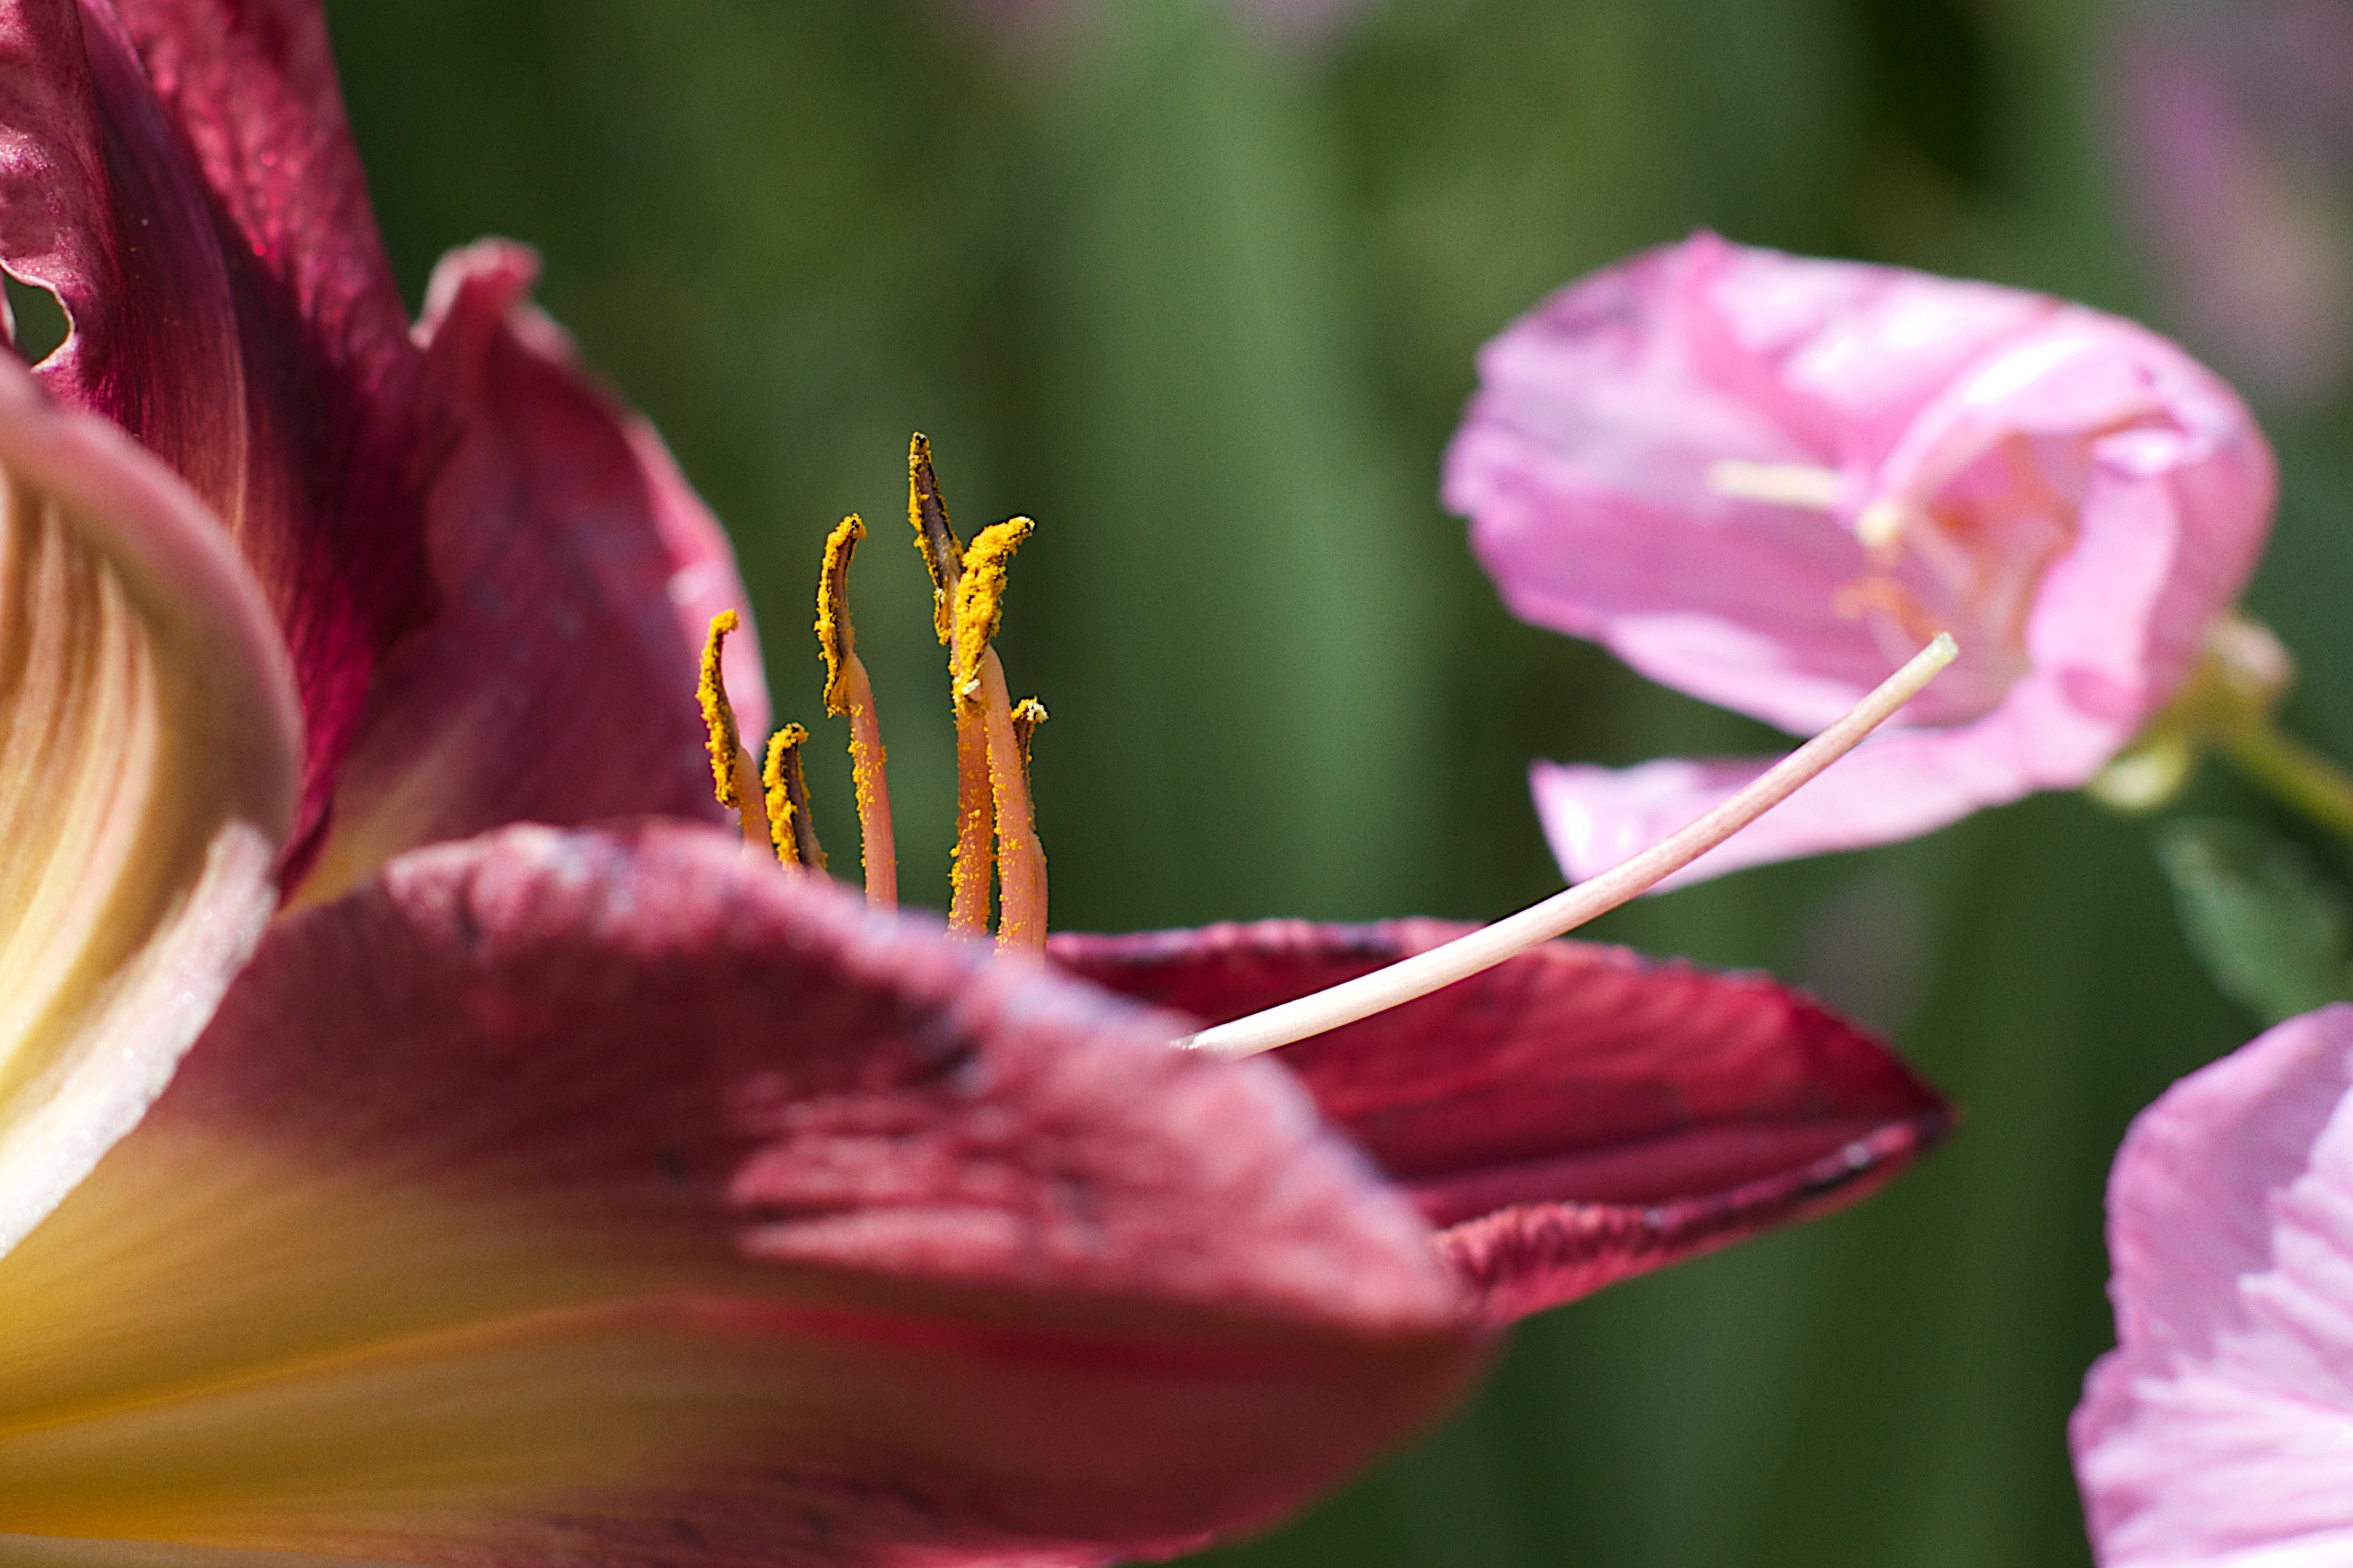
blossom, plant, photography, leaf, flower, petal, rose, pink, flora, wildflower, close up, macro photography, flowering plant, rose family, plant stem, land plant